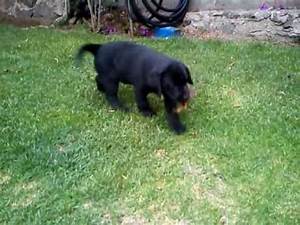
Label: dog